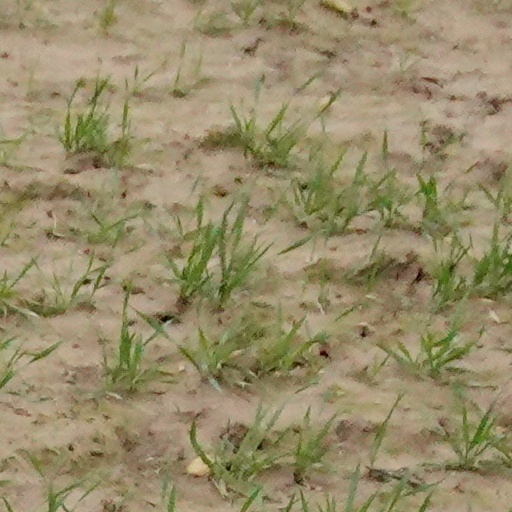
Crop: wheat